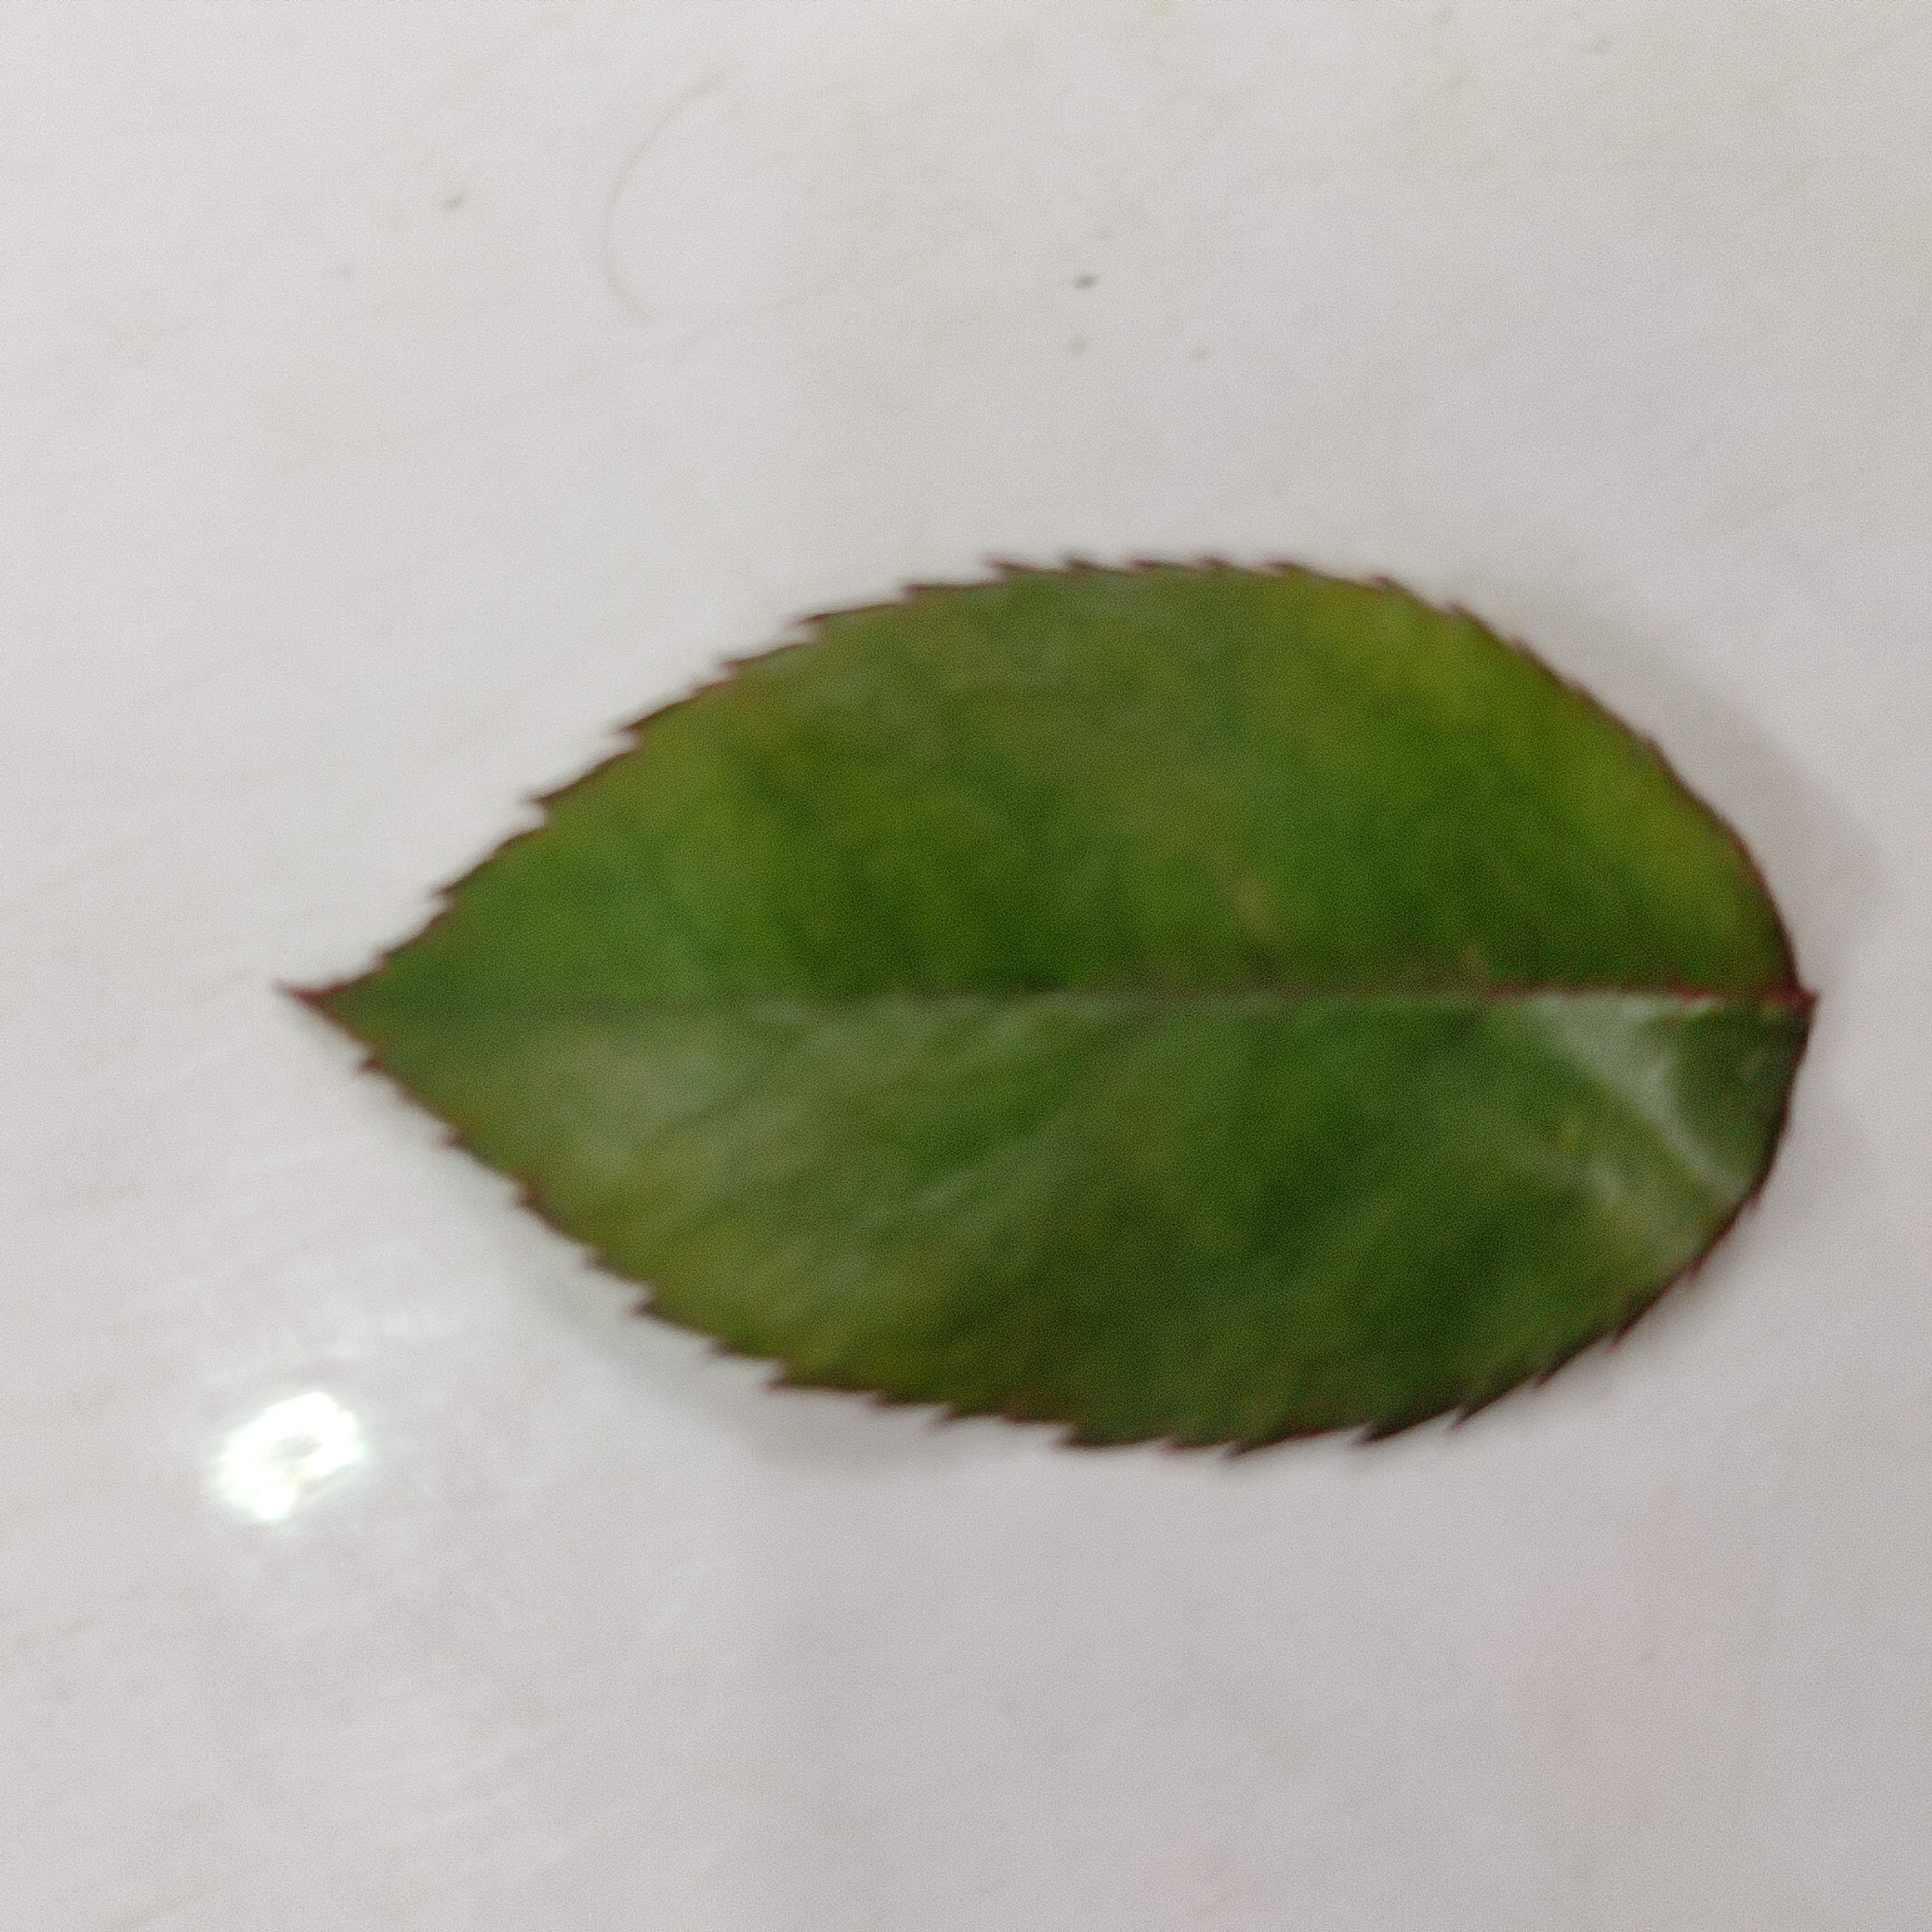
Label: Healthy Leaf